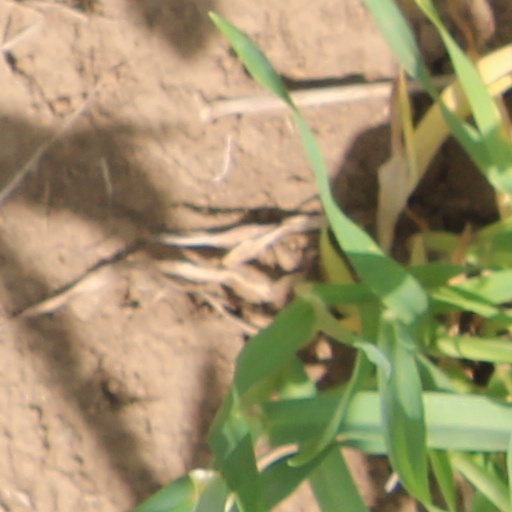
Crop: wheat